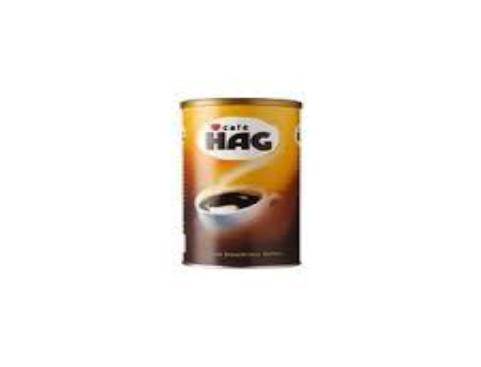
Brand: Cafe HAG
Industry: Food